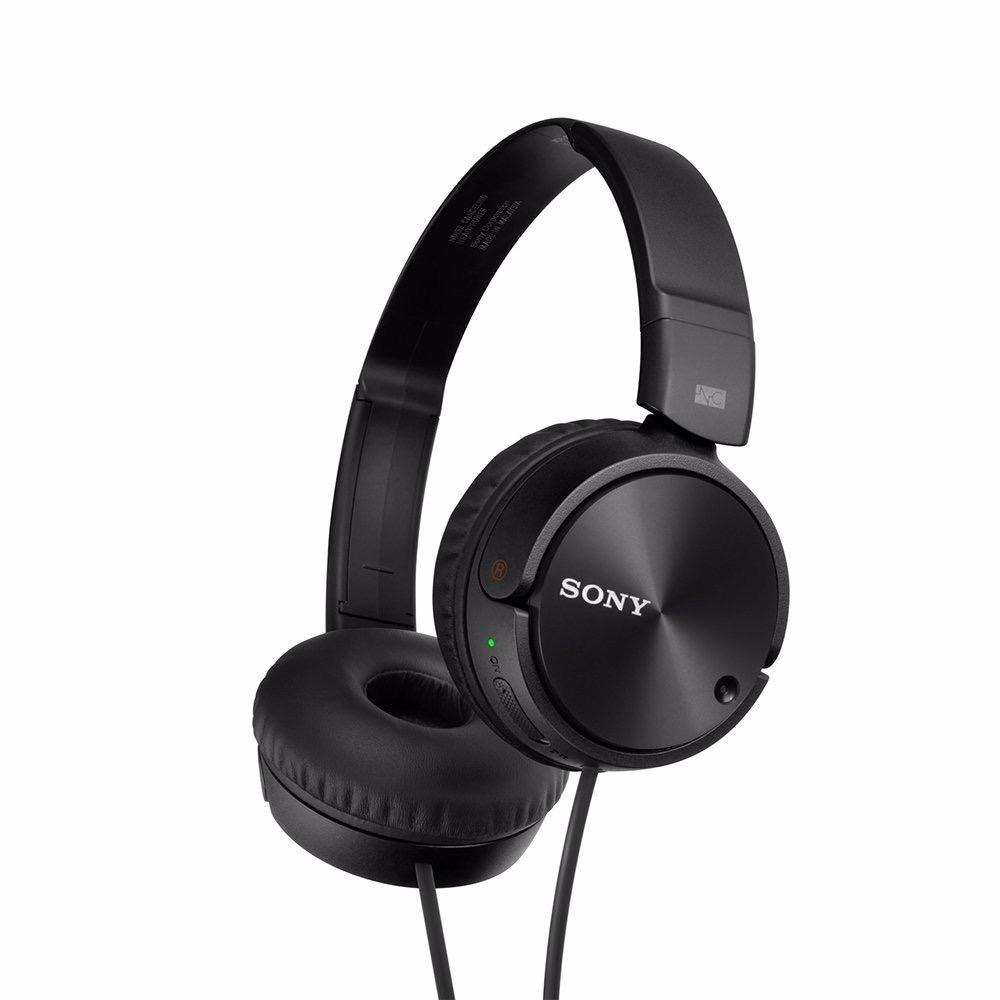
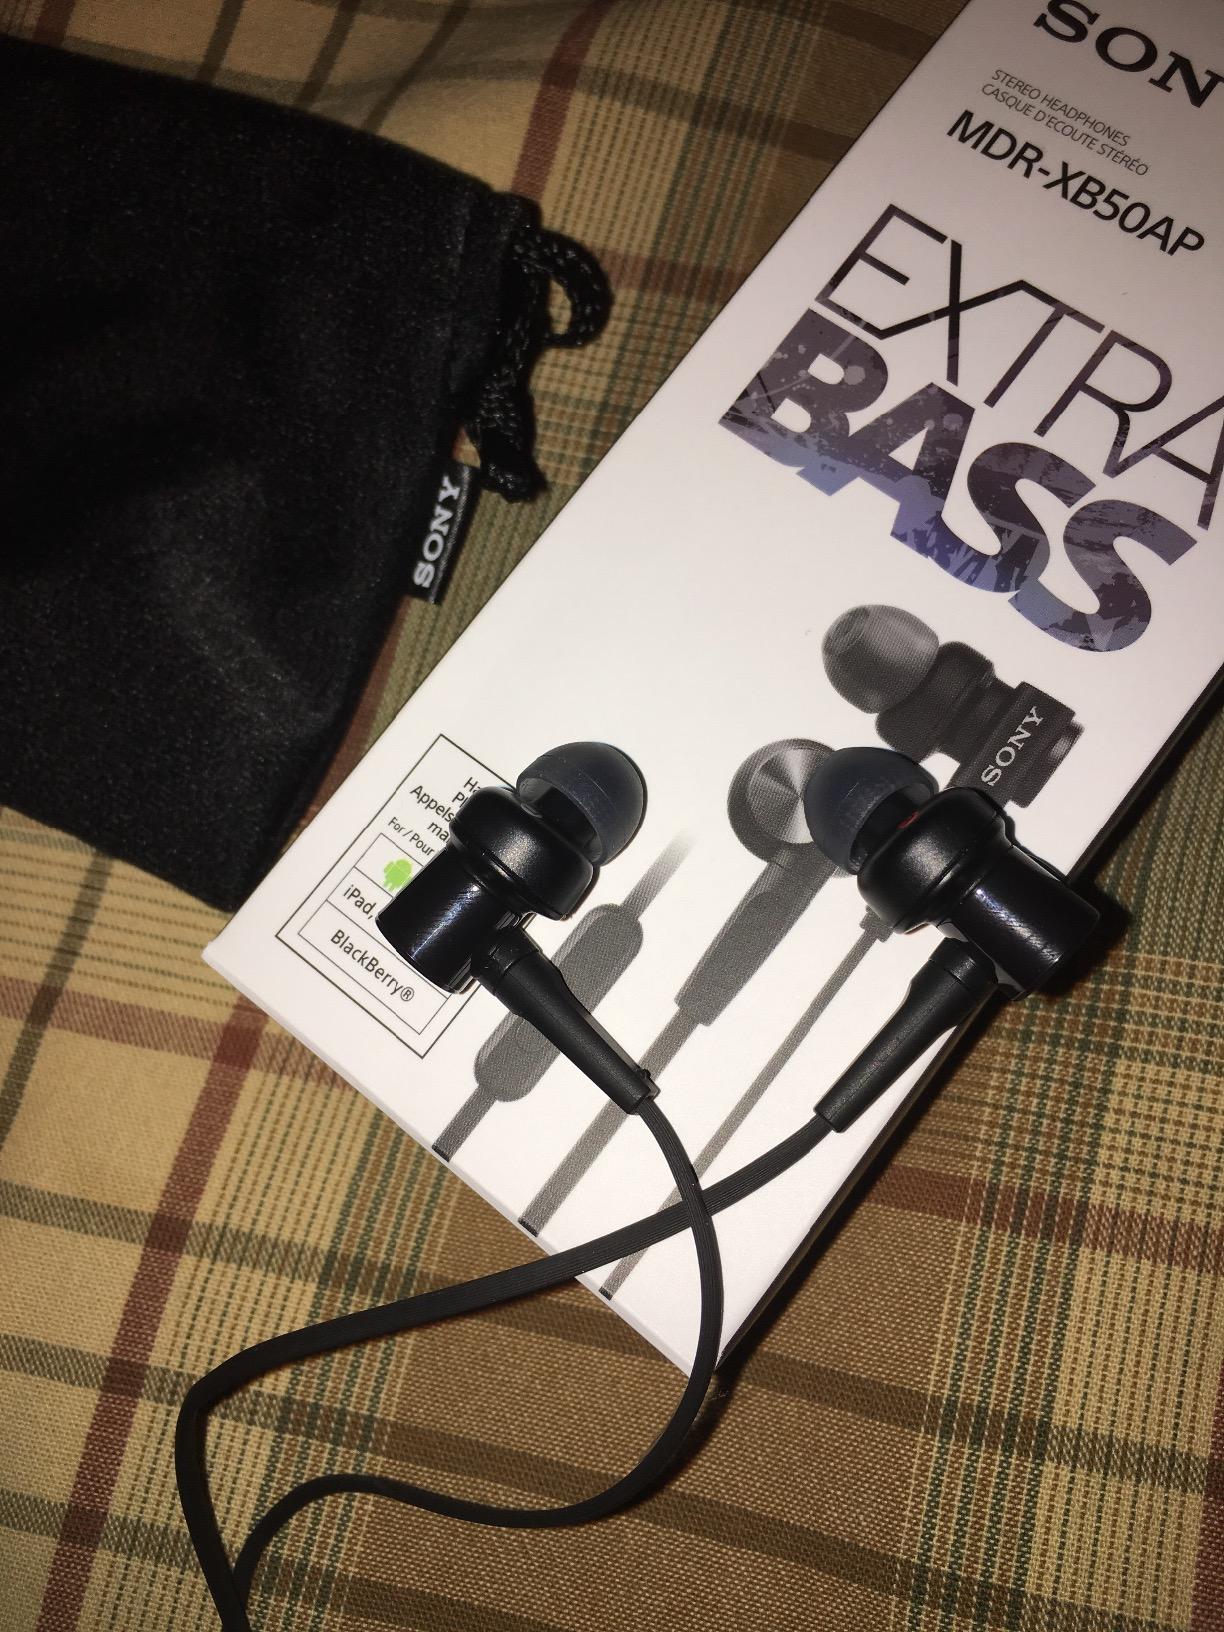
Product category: headphones
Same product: no